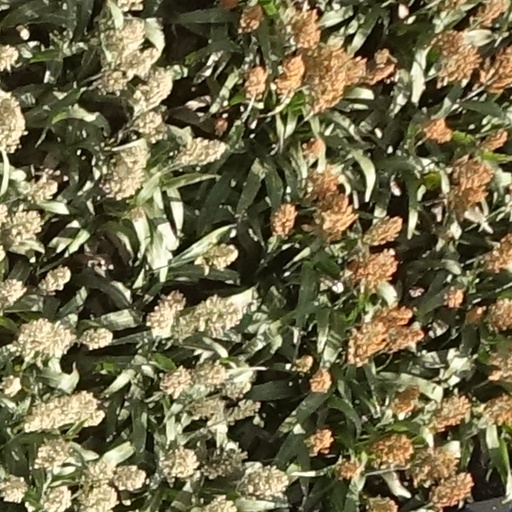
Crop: sorghum